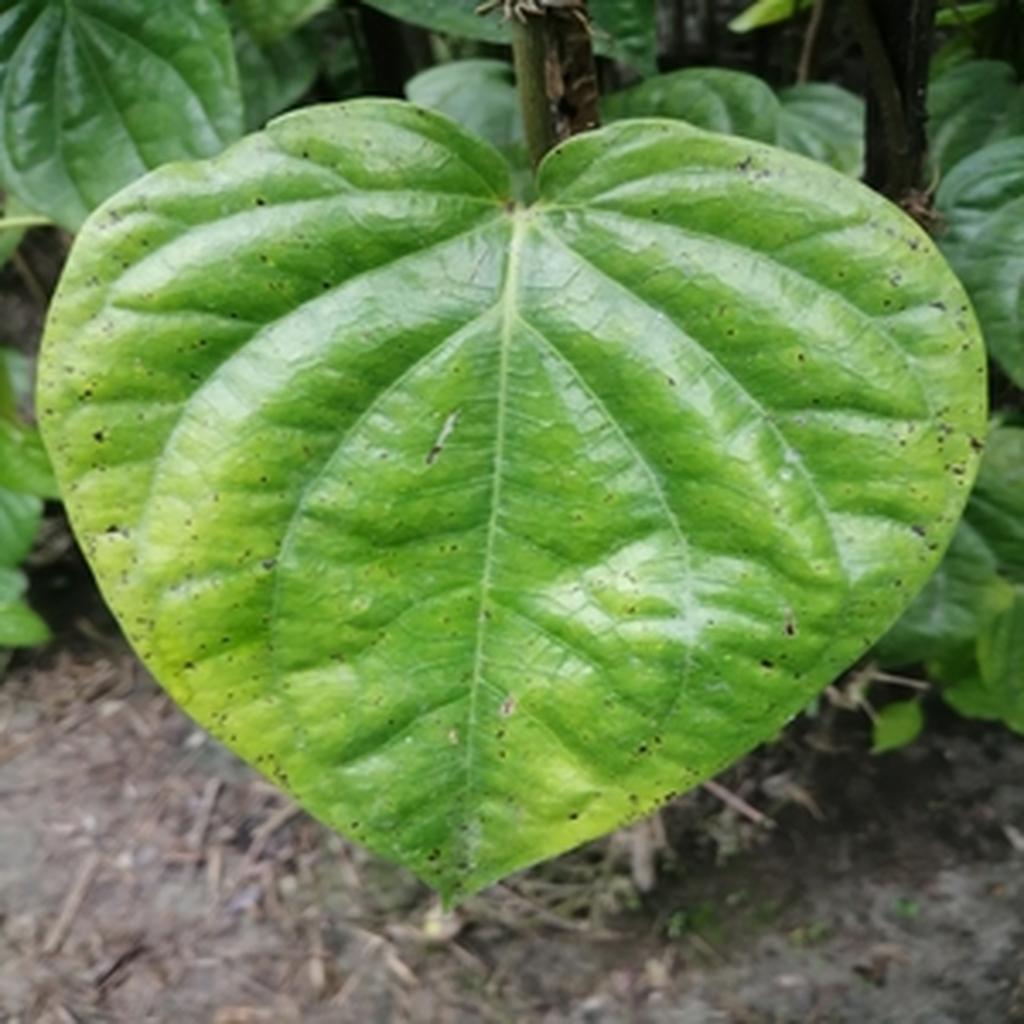
Label: Leaf_Spot